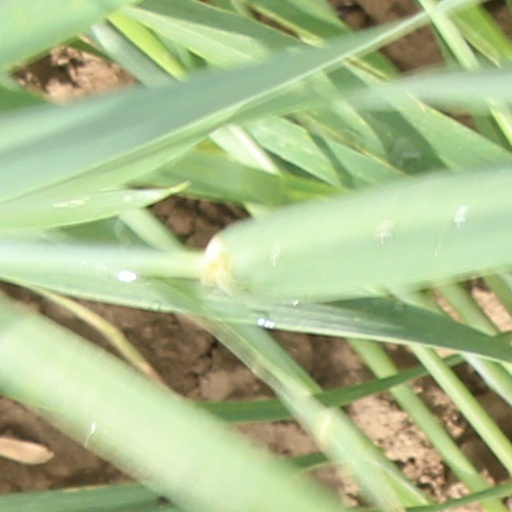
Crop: wheat